CBP Air and Marine Operations

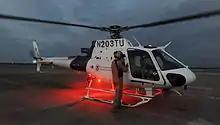
Eurocopter AS-350 A-Star.

Among AMO's many missions are anti-terrorism, countering smuggling, and stopping illegal immigration. The agency uses its aviation and marine assets to detect, interdict, and apprehend conveyances carrying terrorists, contraband, or undocumented aliens intending to enter the United States illegally. AMO Also leverages its unique detection and interdiction capabilities to support individual components of the Department of Homeland Security and Department of Justice. Providing support to agencies and multi-jurisdictional task forces such as ICE Homeland Security Investigations, the United States Secret Service, Customs and Border Protection, the United States Coast Guard, the Federal Bureau of Investigation, National Special Security Events, and Joint Interagency Task Force South accounts for the bulk of AMO operations.